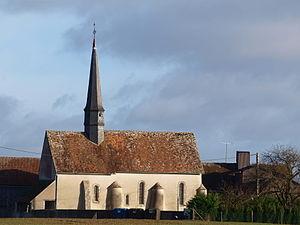
Thorailles (Loiret, France)
Thorailles est une commune française, située dans le département du Loiret en région Centre-Val de Loire.